Elizabeth Helgelien

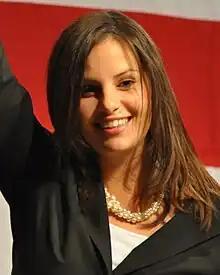
Helgelien in 2010

Elizabeth Nicole Helgelien (née Schworak; formerly Halseth, born February 5, 1983) is an American politician. She was a Republican member of the Nevada Senate from November 2010 until February 2012. Halseth is the youngest woman ever elected to the Nevada Legislature. She unsuccessfully ran for a seat in the Nevada Senate in 2018. She was a candidate in the Republican primary for Nevada's 3rd congressional district in 2024.